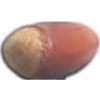
Label: hazelnut